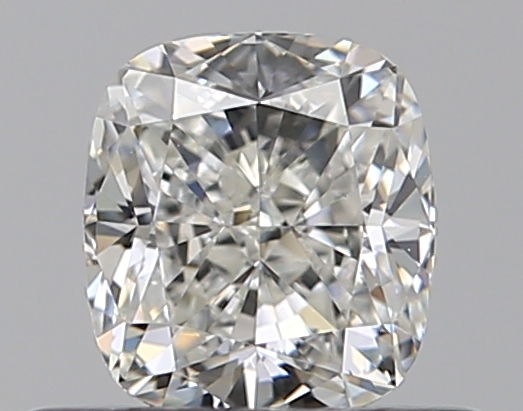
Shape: cushion
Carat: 0.51
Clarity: VS1
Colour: H
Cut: EX
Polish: EX
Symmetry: VG
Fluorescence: N
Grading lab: GIA
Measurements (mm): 4.76 x 4.28 x 2.96